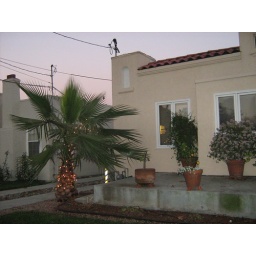
This cute little palm tree was irresistible all tricked out in christmas lights.